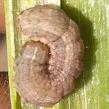
Crop: Onion
Condition: caterpillar-p